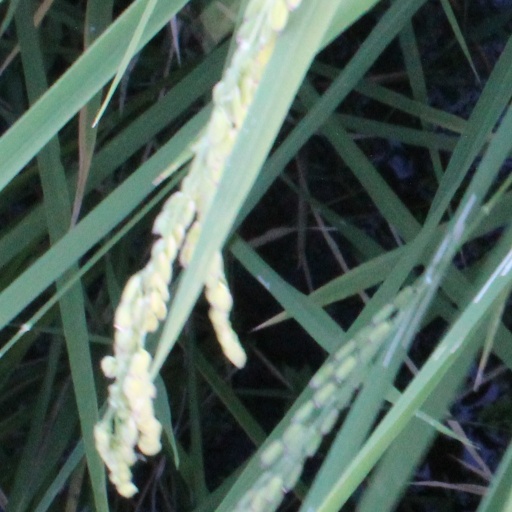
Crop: rice